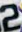
Number: 2